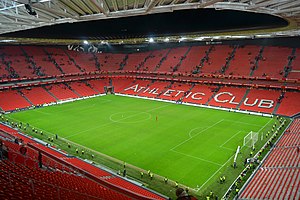
Europamesterskabet i fodbold 2021 / Spillesteder
Europamesterskabet i fodbold 2021 bliver den 16. udgave af EM i fodbold. Atypisk for turneringen bliver den afviklet i 12 forskellige byer i 12 forskellige lande. 8 ud af de 12 byer er hovedstæder undtagen München, Sankt Petersborg, Glasgow og Bilbao. Mesterskabet foreslås afholdt fra 11. juni til 11. juli 2021.